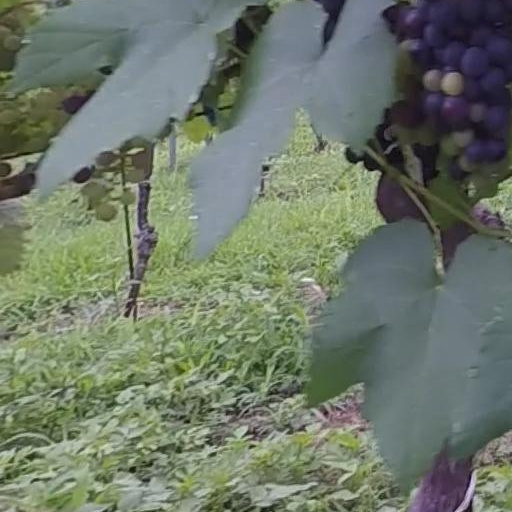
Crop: grape